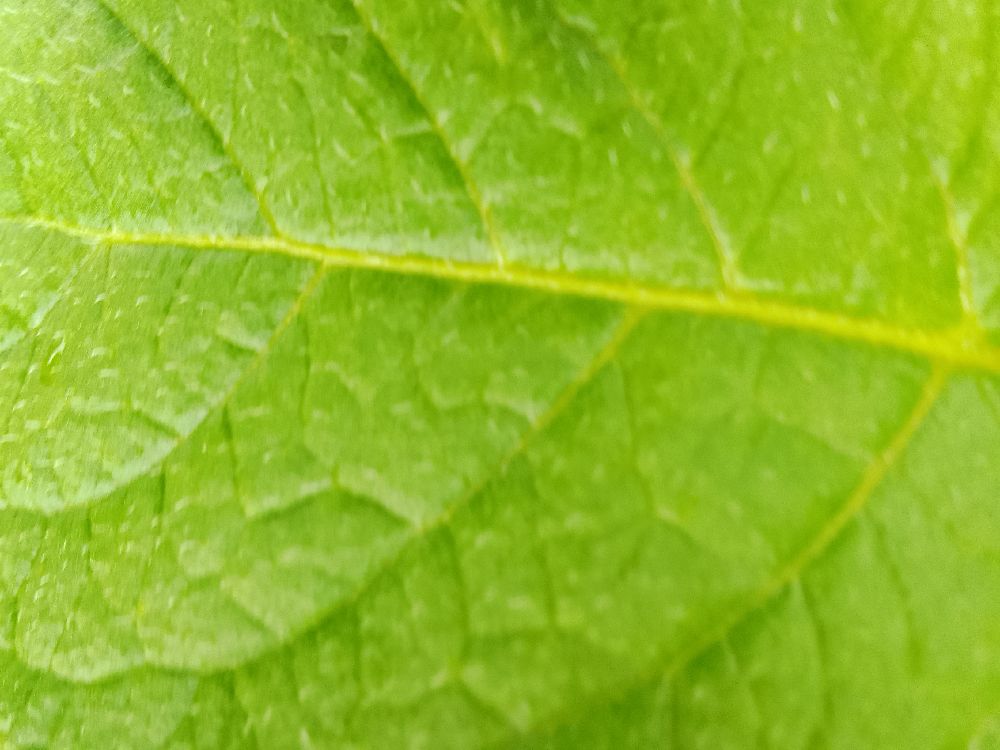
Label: Healthy